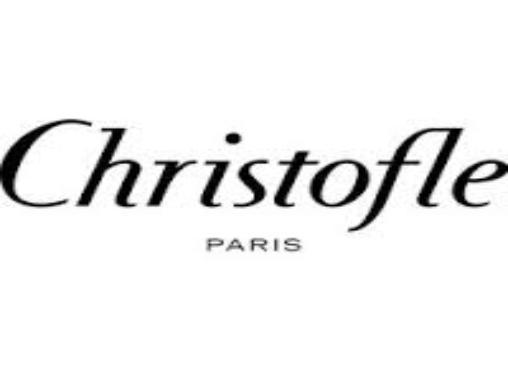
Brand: CHRISTOFLE
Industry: Necessities